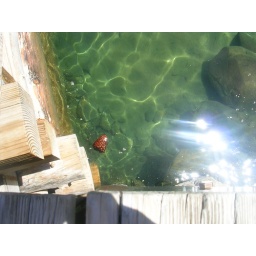
pine cone floating in crystal clear water